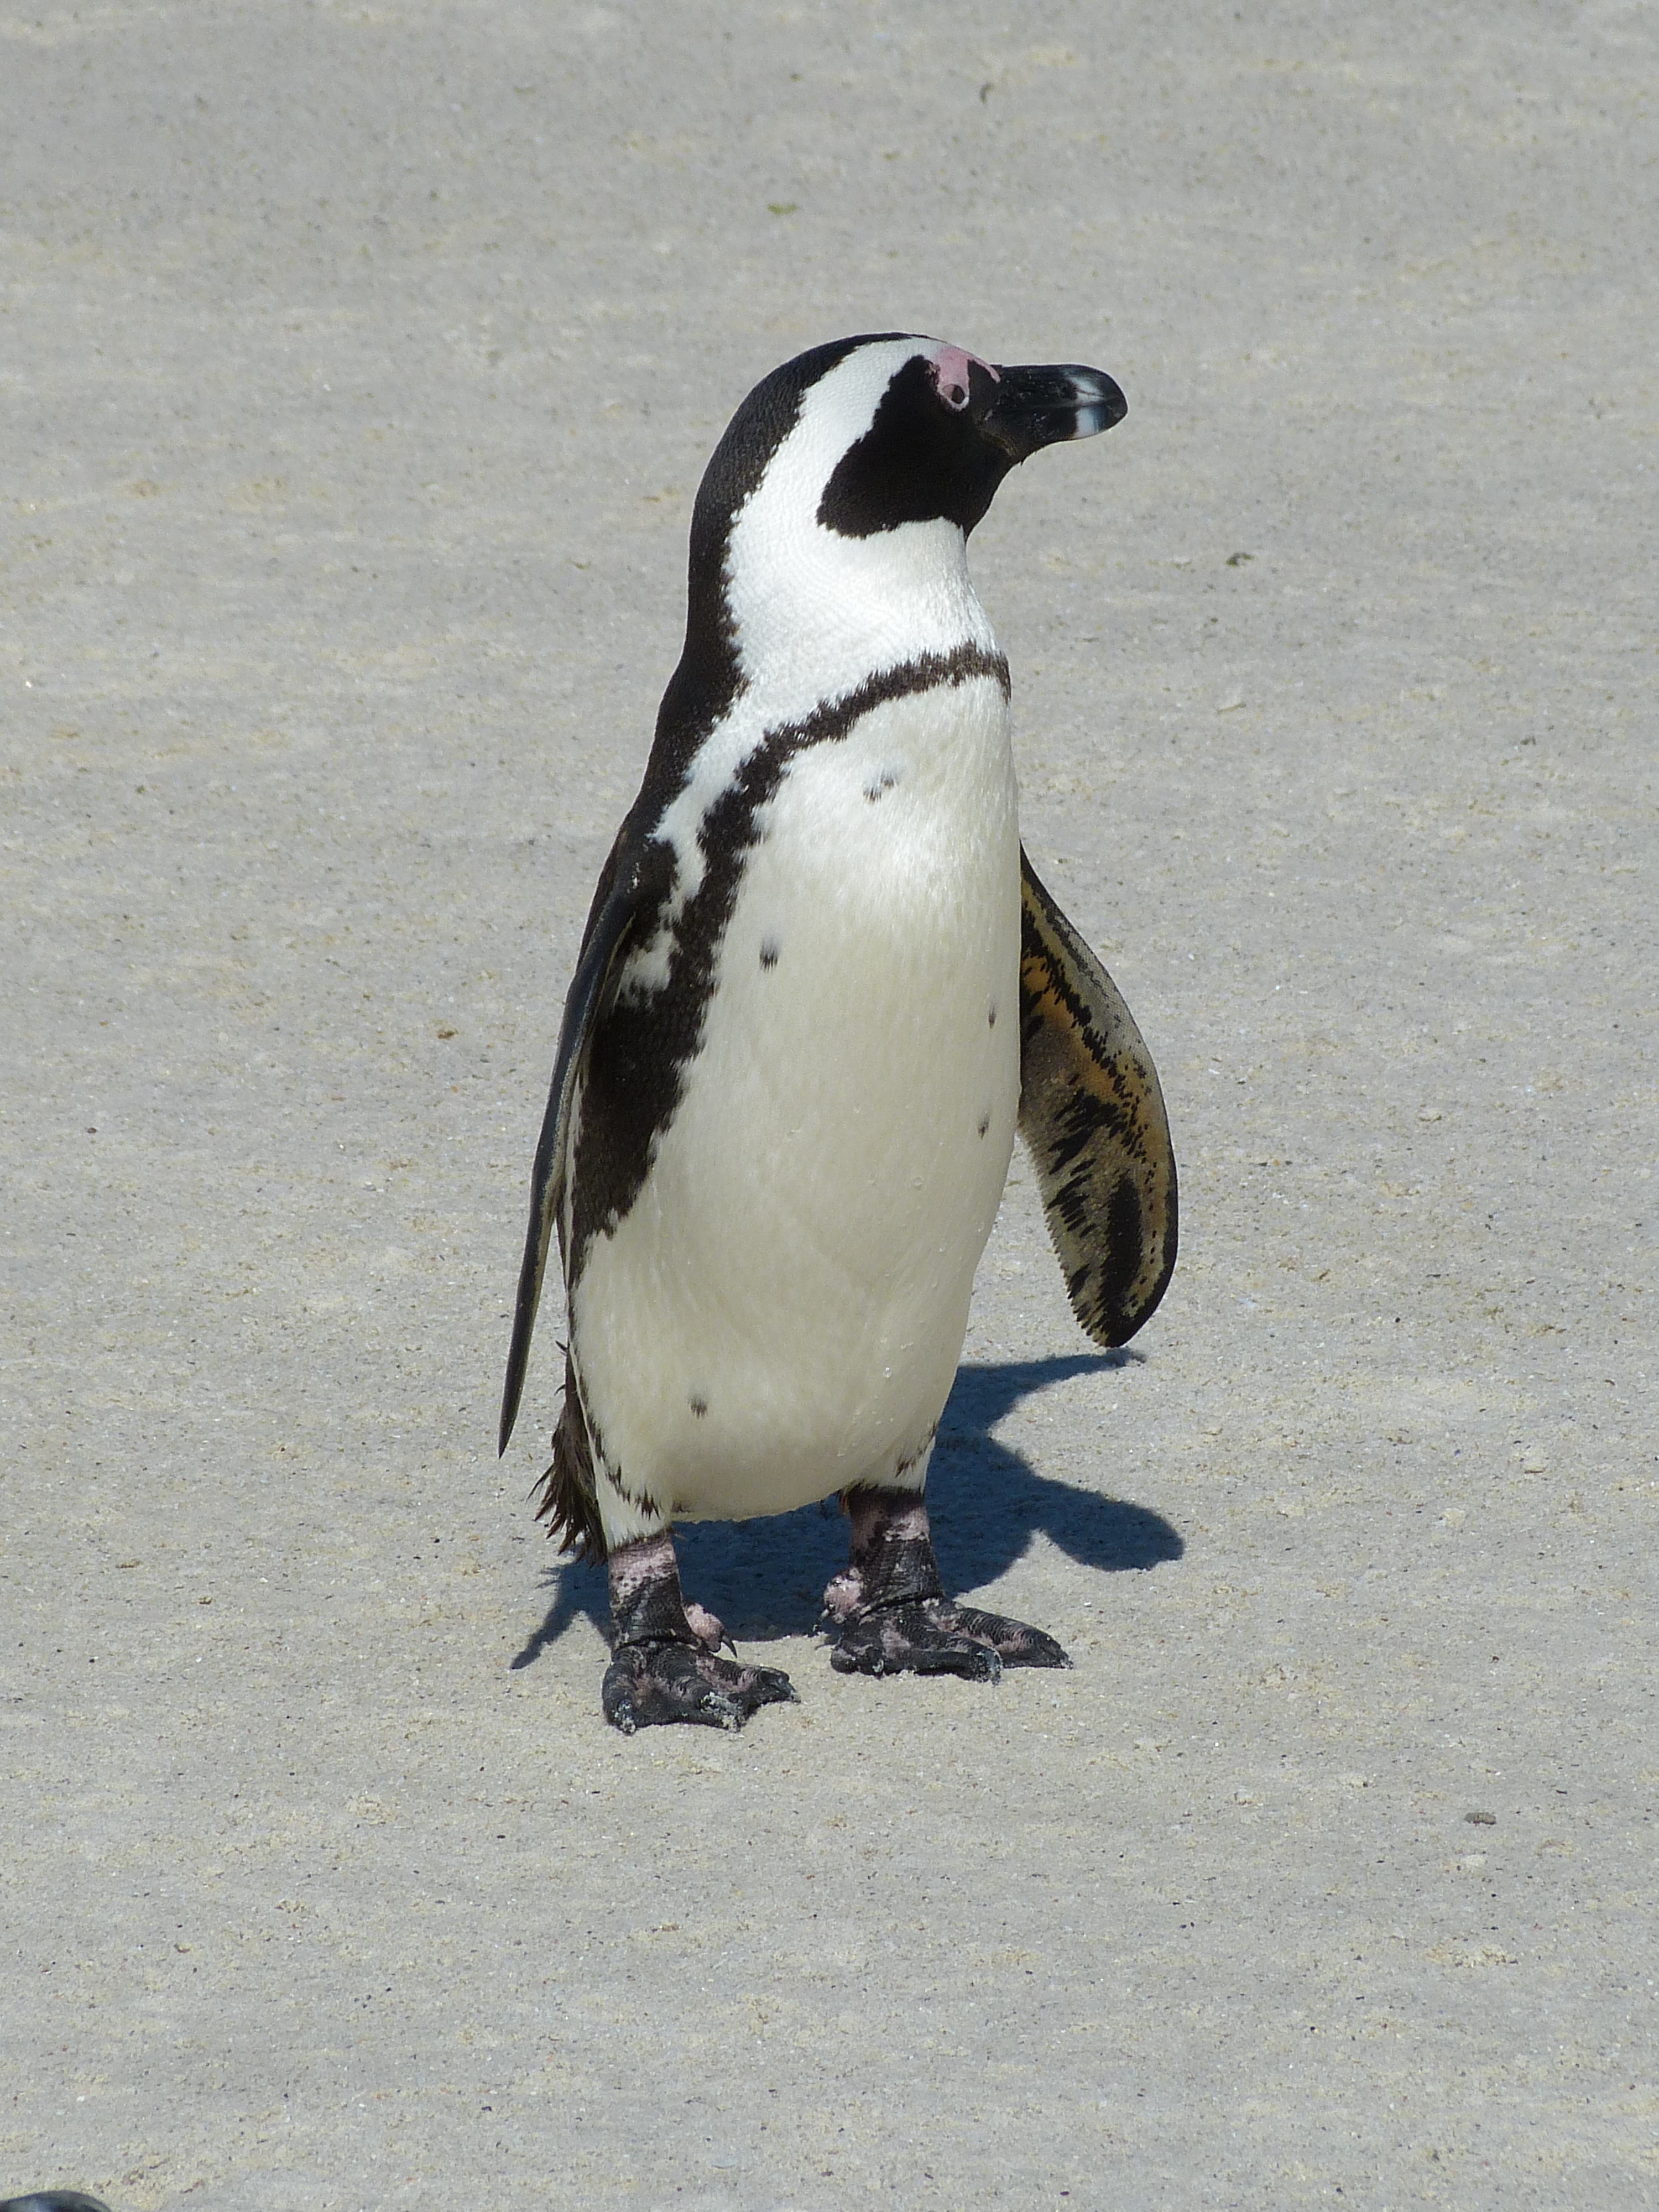
beach, landscape, sea, coast, ocean, bird, wildlife, beak, fauna, penguin, vertebrate, cape, coastal landscape, south africa, indian ocean, sea bay, cape town, cape peninsula, flightless bird, cape of good hope, kappinguin